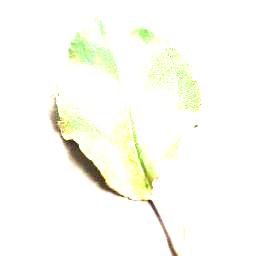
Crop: apple
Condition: cedar_rust